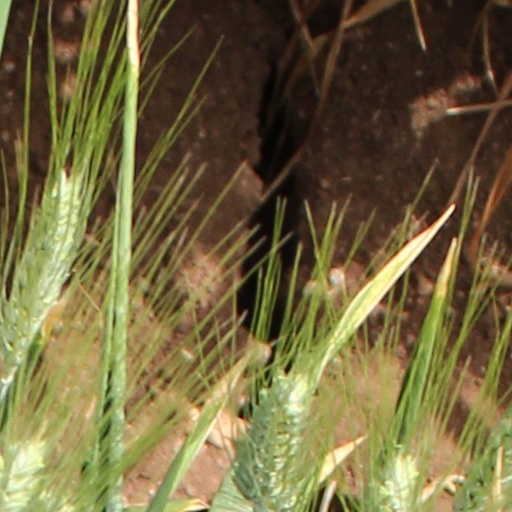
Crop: wheat